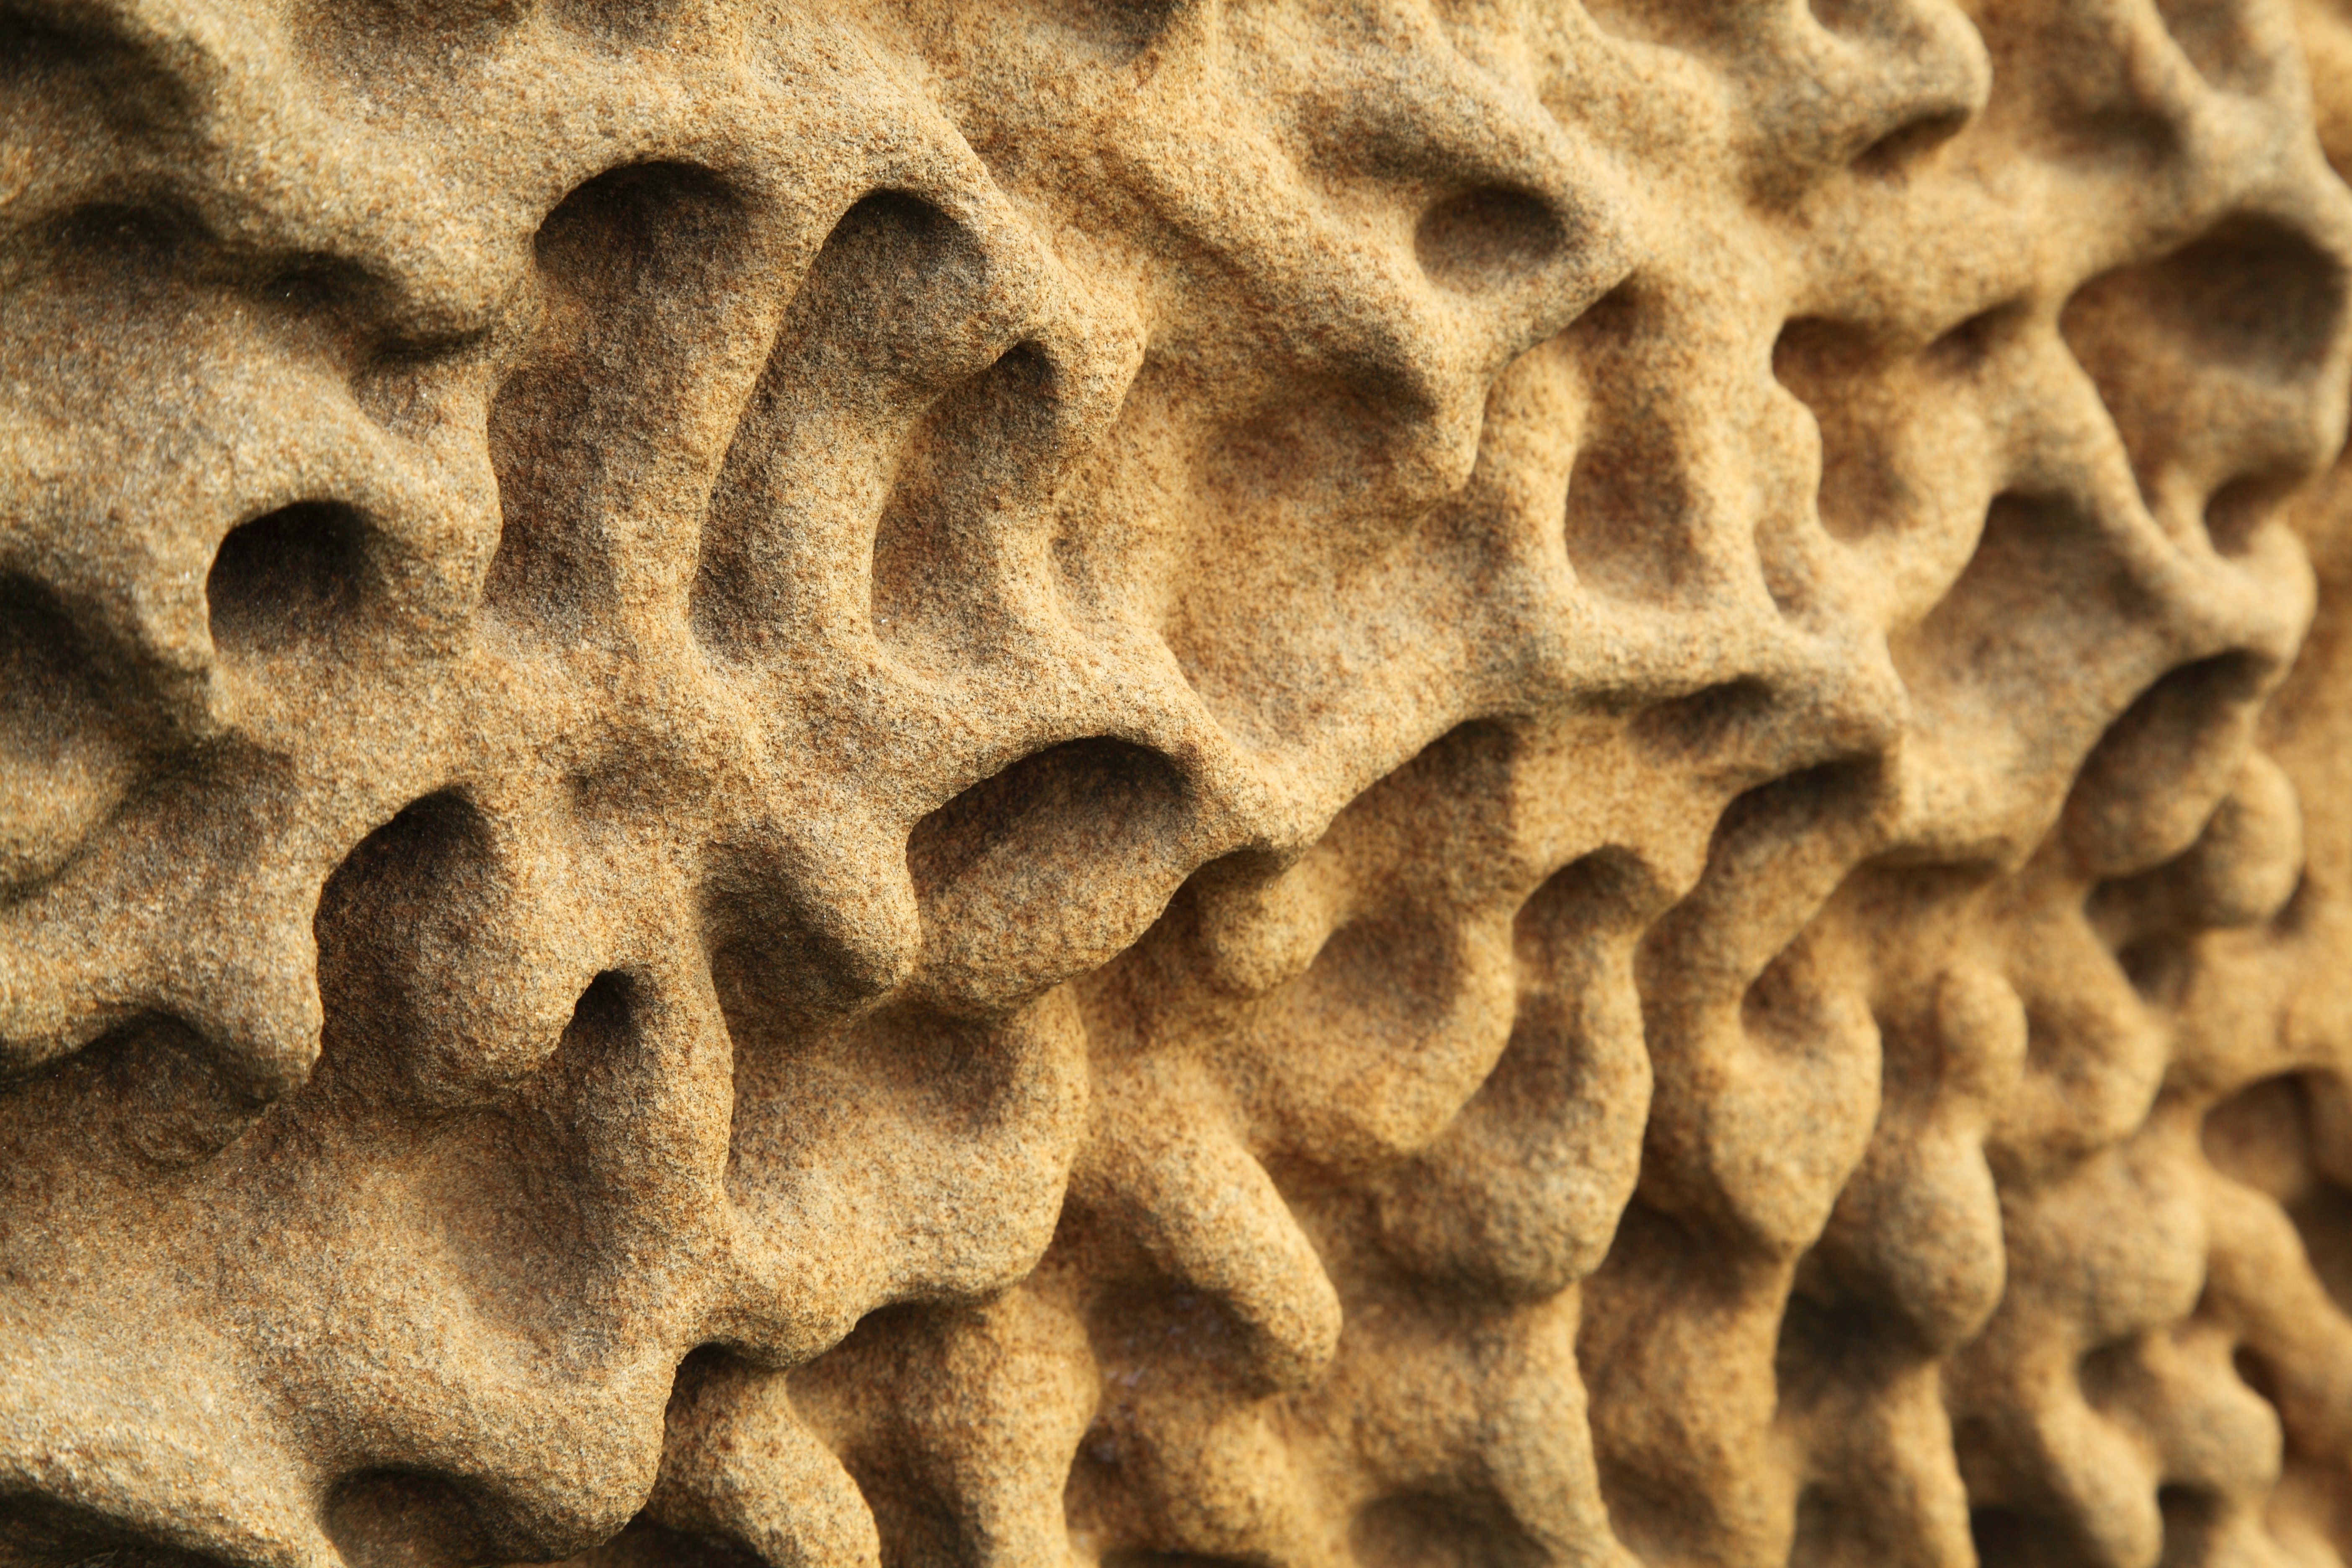
nature, sand, rock, abstract, structure, texture, leaf, wave, wall, sandstone, stone, pattern, yellow, eroded, erosion, coral, close up, background, geology, design, curves, carving, macro photography, ancient history